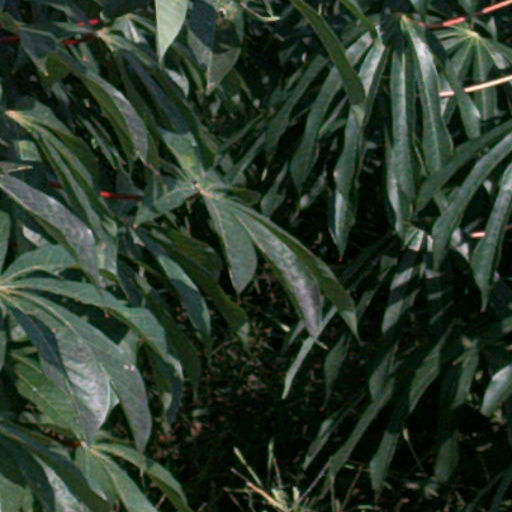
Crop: cassava